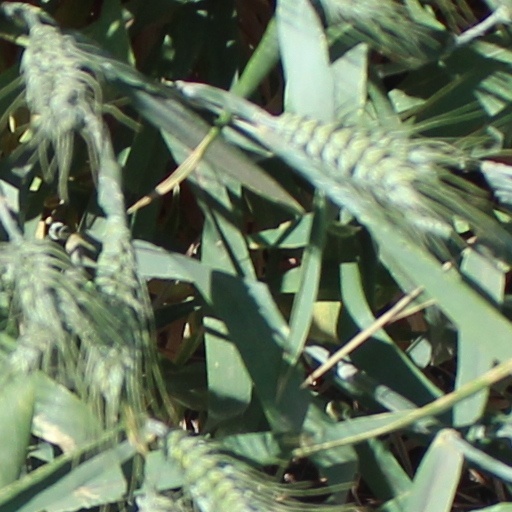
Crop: wheat